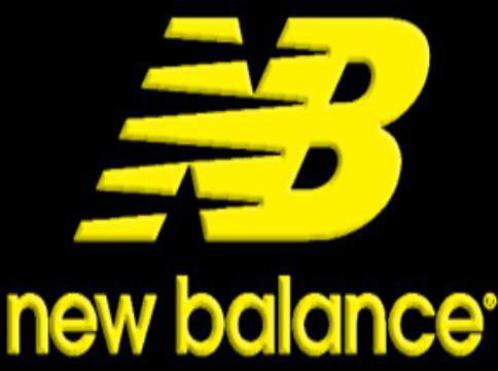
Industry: Clothes